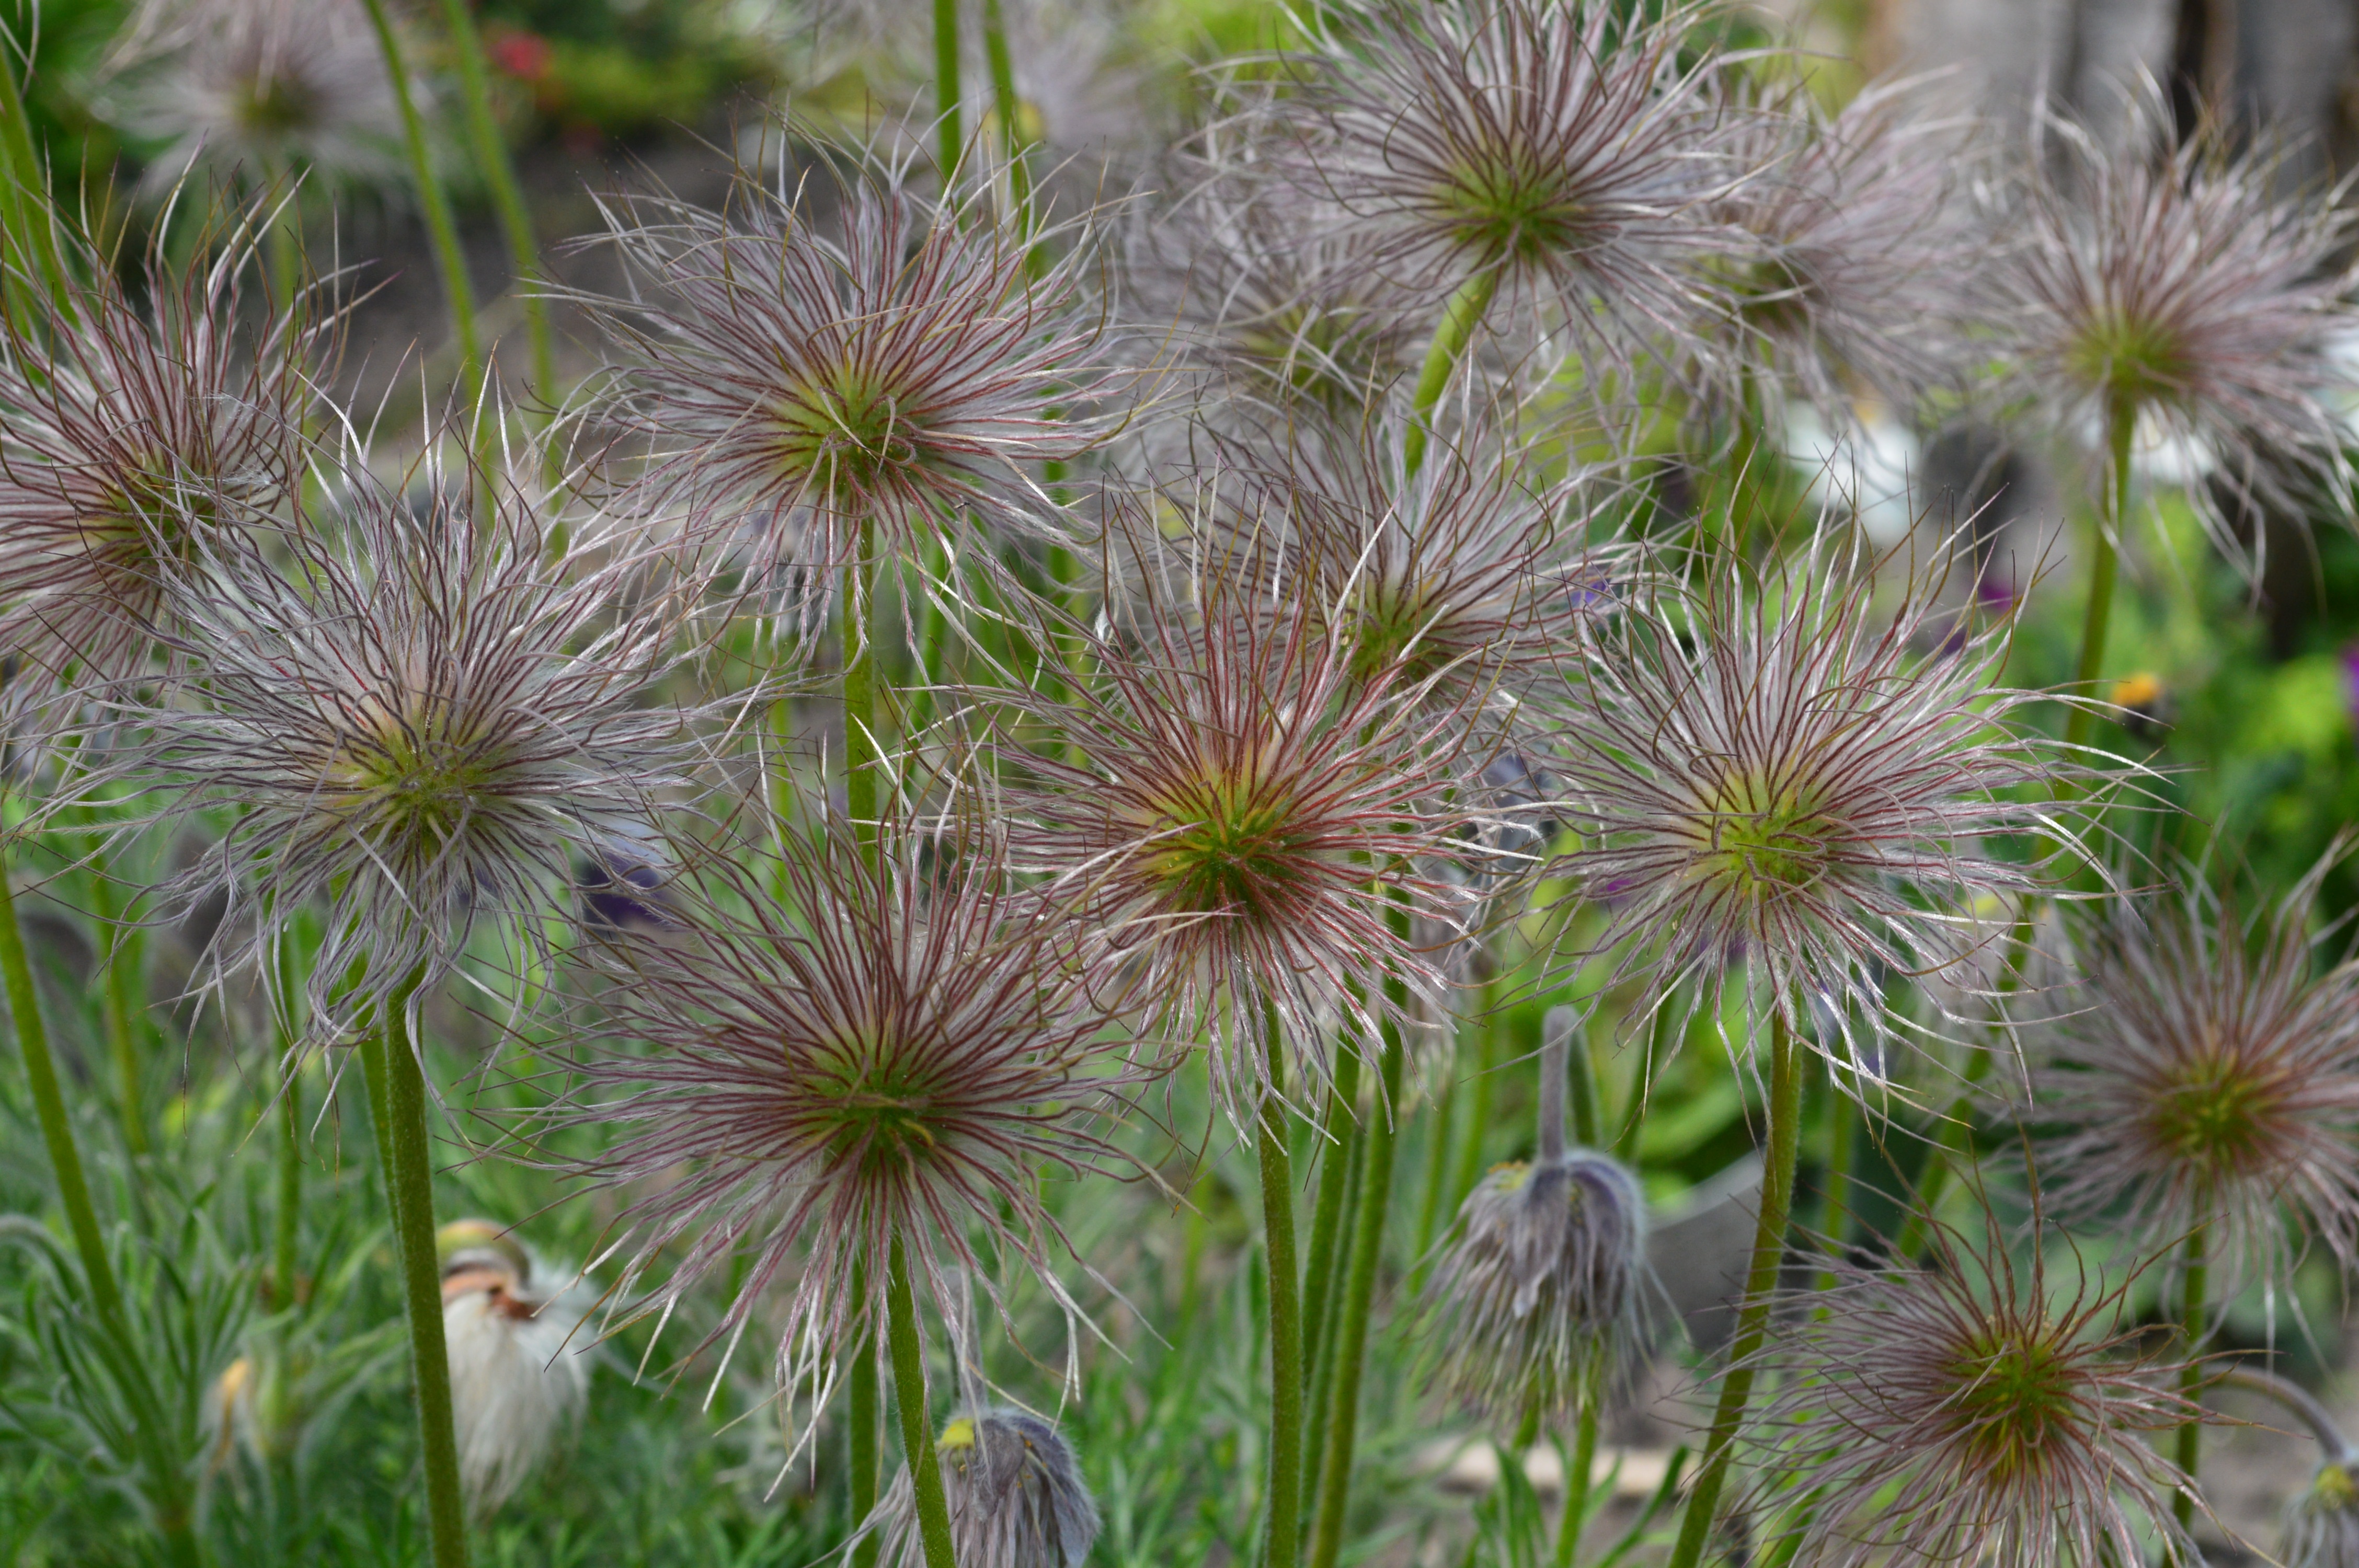
nature, grass, plant, prairie, seed, flower, botany, flora, wildflower, close up, thistle, macro photography, overblown, pulsatilla vulgaris, flowering plant, daisy family, sasanka, grass family, plant stem, land plant